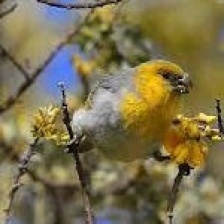
Species: PALILA
Scientific name: LOXIOIDES BAILLEUI